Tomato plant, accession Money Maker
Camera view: vertical (180 deg); turntable rotation: 150 degrees
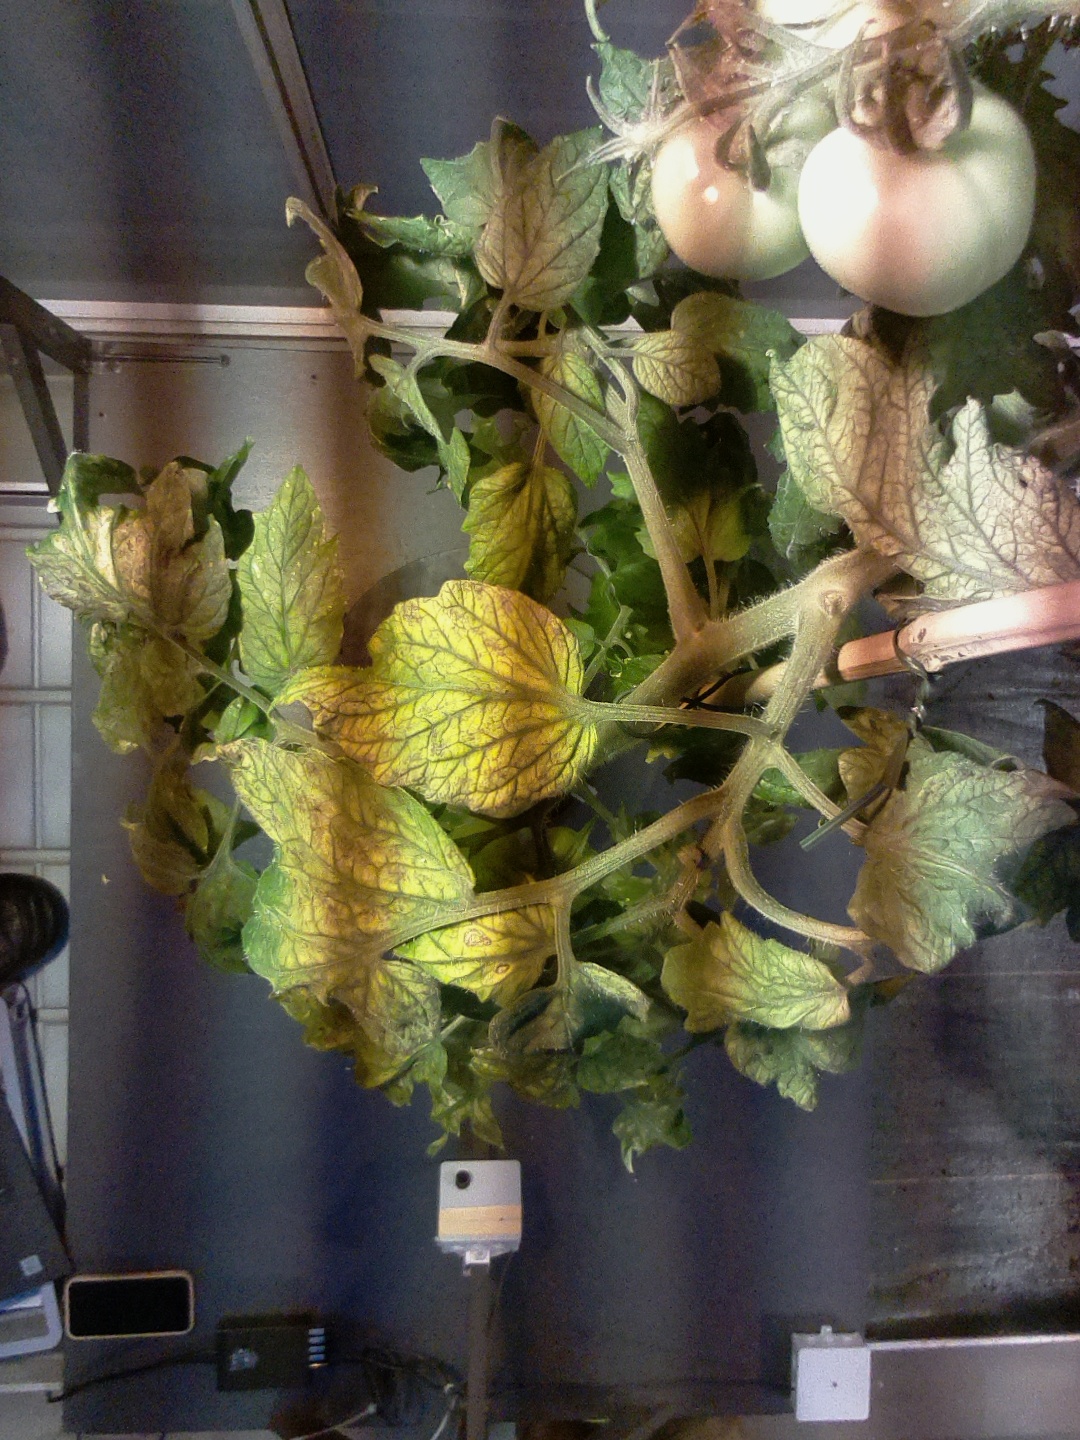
BBCH growth stage 76: 60%-70% of final fruit size